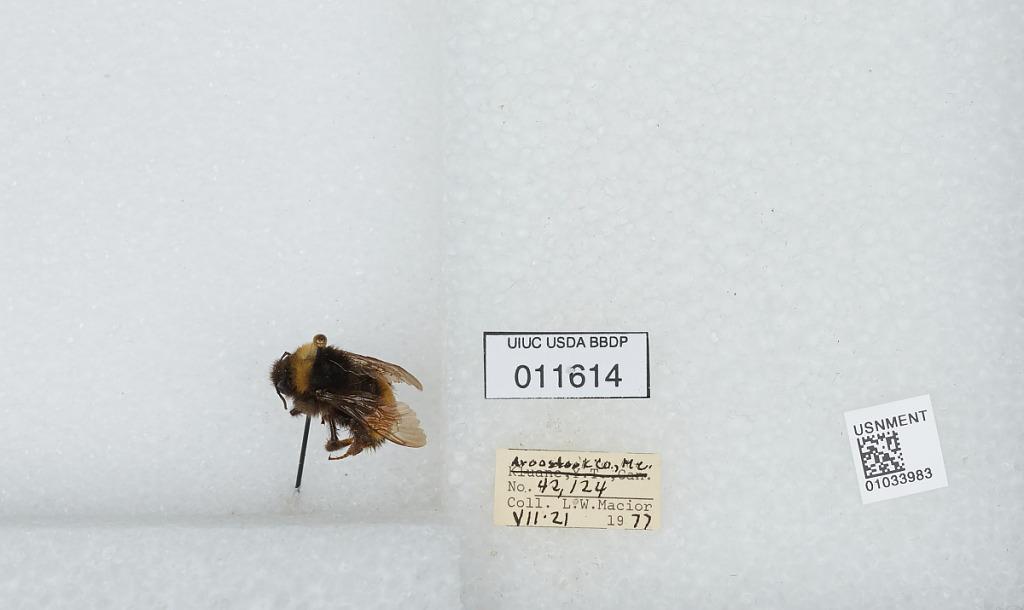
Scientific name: Bombus (Bombus) terricola Kirby
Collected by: L. Macior
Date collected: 1977-7-21
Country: United States
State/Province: Maine
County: Aroostook
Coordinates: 46.65, -68.58